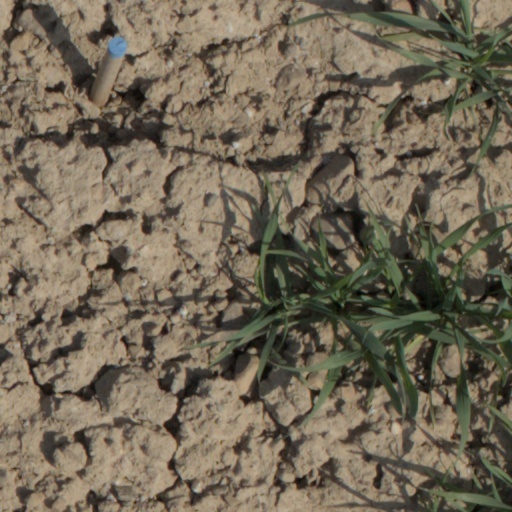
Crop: wheat